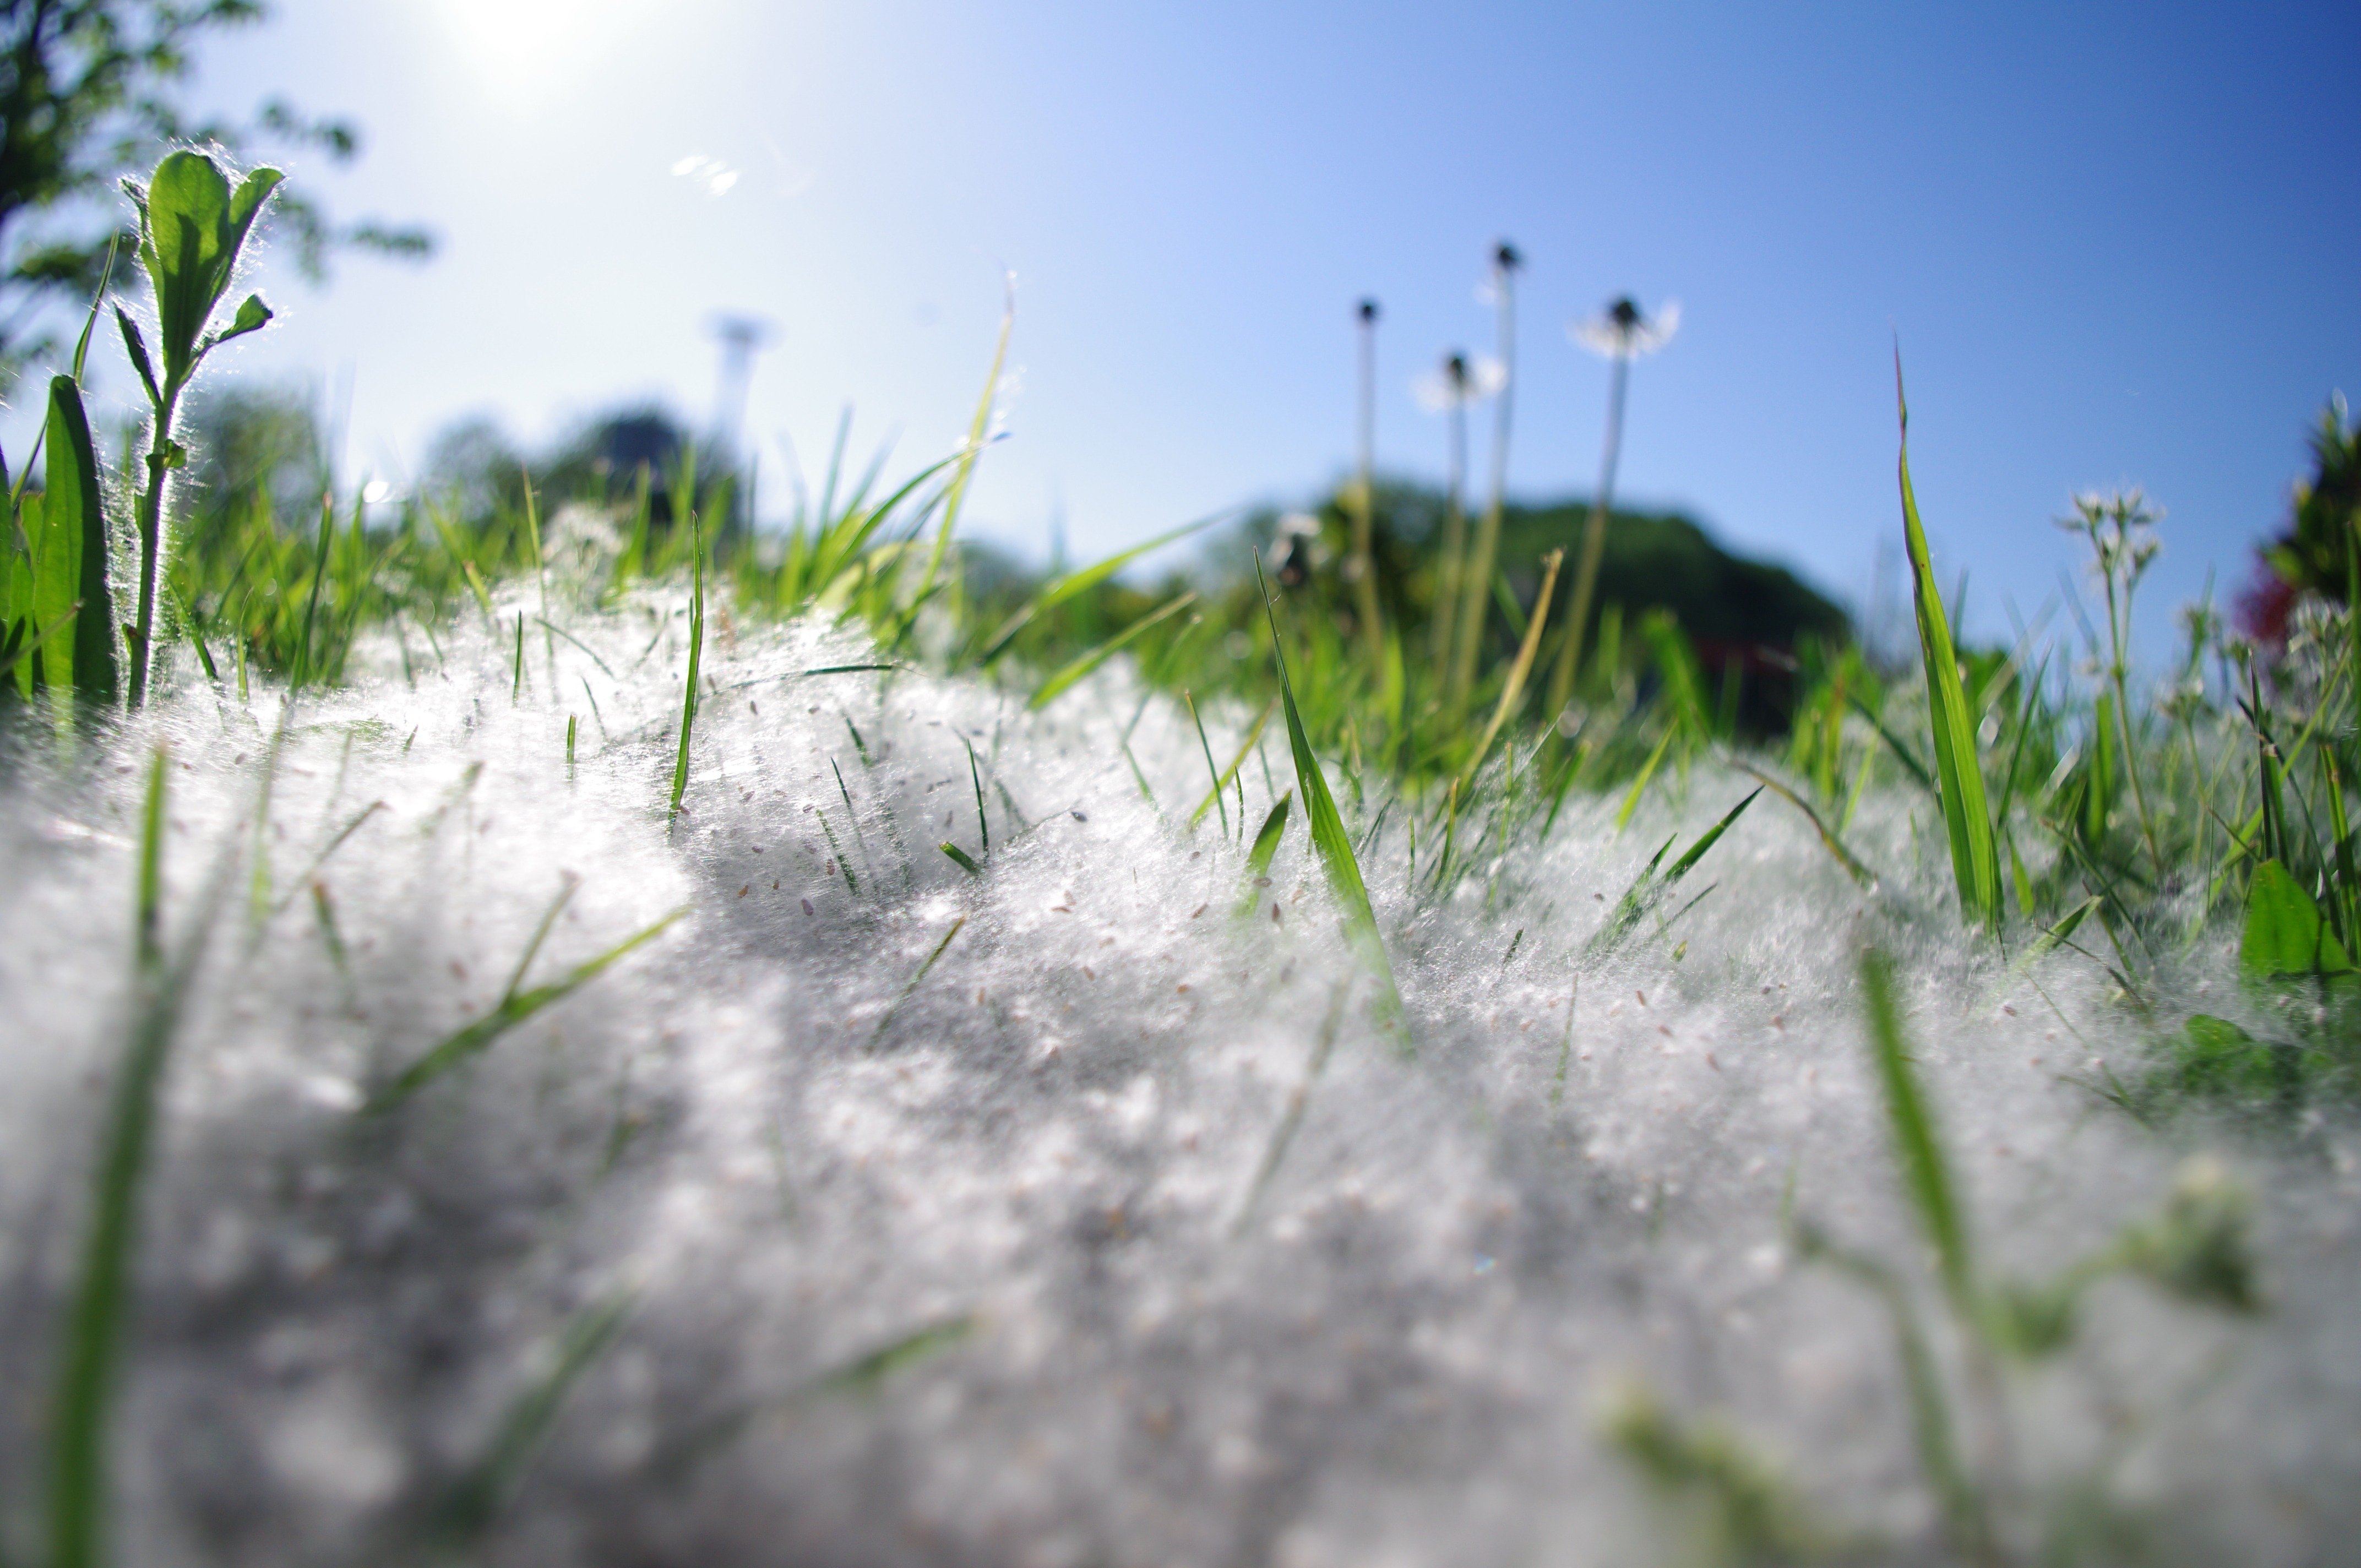
water, nature, grass, outdoor, blossom, growth, plant, white, field, lawn, meadow, dandelion, prairie, stem, sunlight, morning, leaf, seed, flower, frost, wish, floral, allergy, environment, foliage, pollen, pollination, green, fluffy, tranquil, biology, natural, soil, botany, pollinate, agriculture, flora, childhood, botanical, life, wildflower, weed, seeds, outdoors, innocence, blowing, joy, soft, fluff, delicate, blow, fragile, luck, spread, ecosystem, macro photography, flowering plant, fragility, reproduce, grass family, land plant